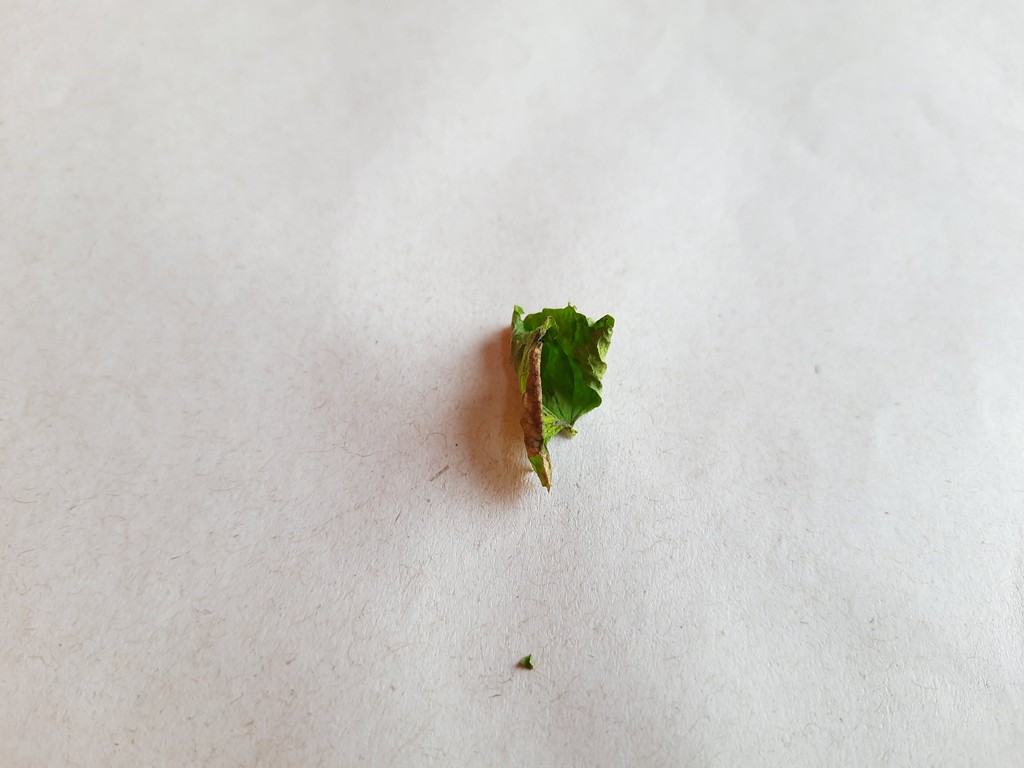
Label: Dried